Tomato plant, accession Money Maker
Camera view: horizontal (90 deg, fisheye); turntable rotation: 330 degrees
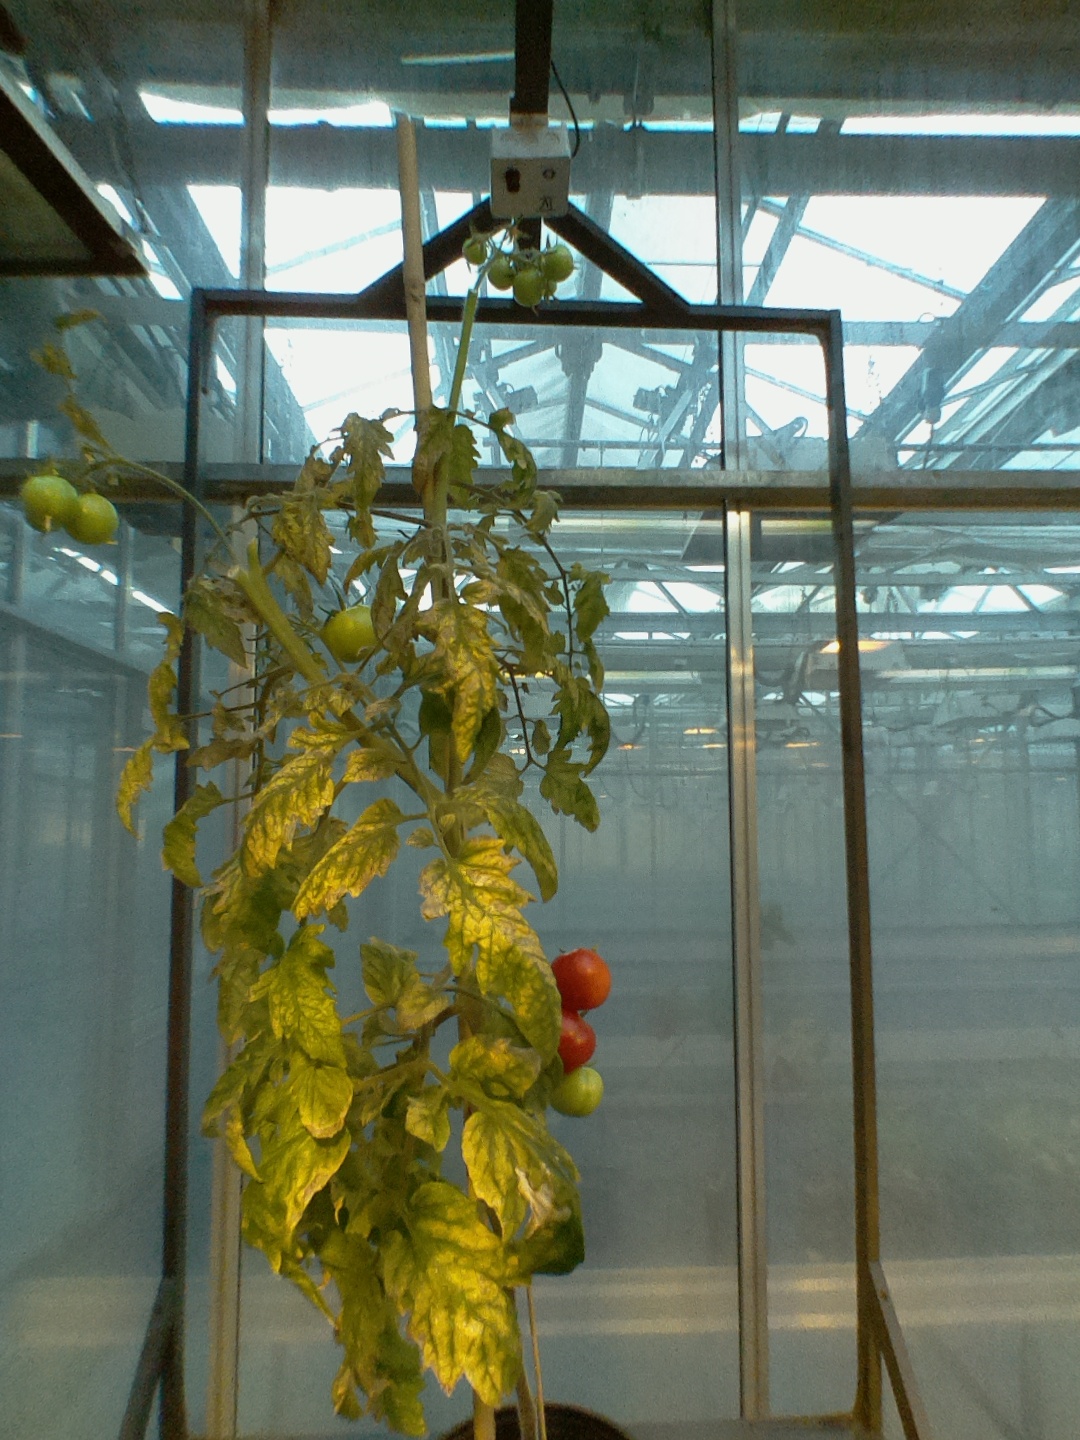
BBCH growth stage 82: 20%-30% of fruits show typical fully ripe color